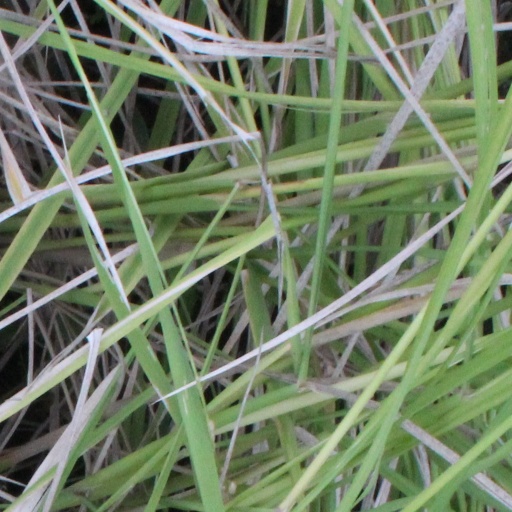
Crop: rice